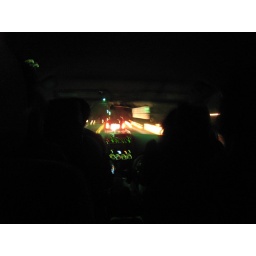
in the car of my boss on the way home